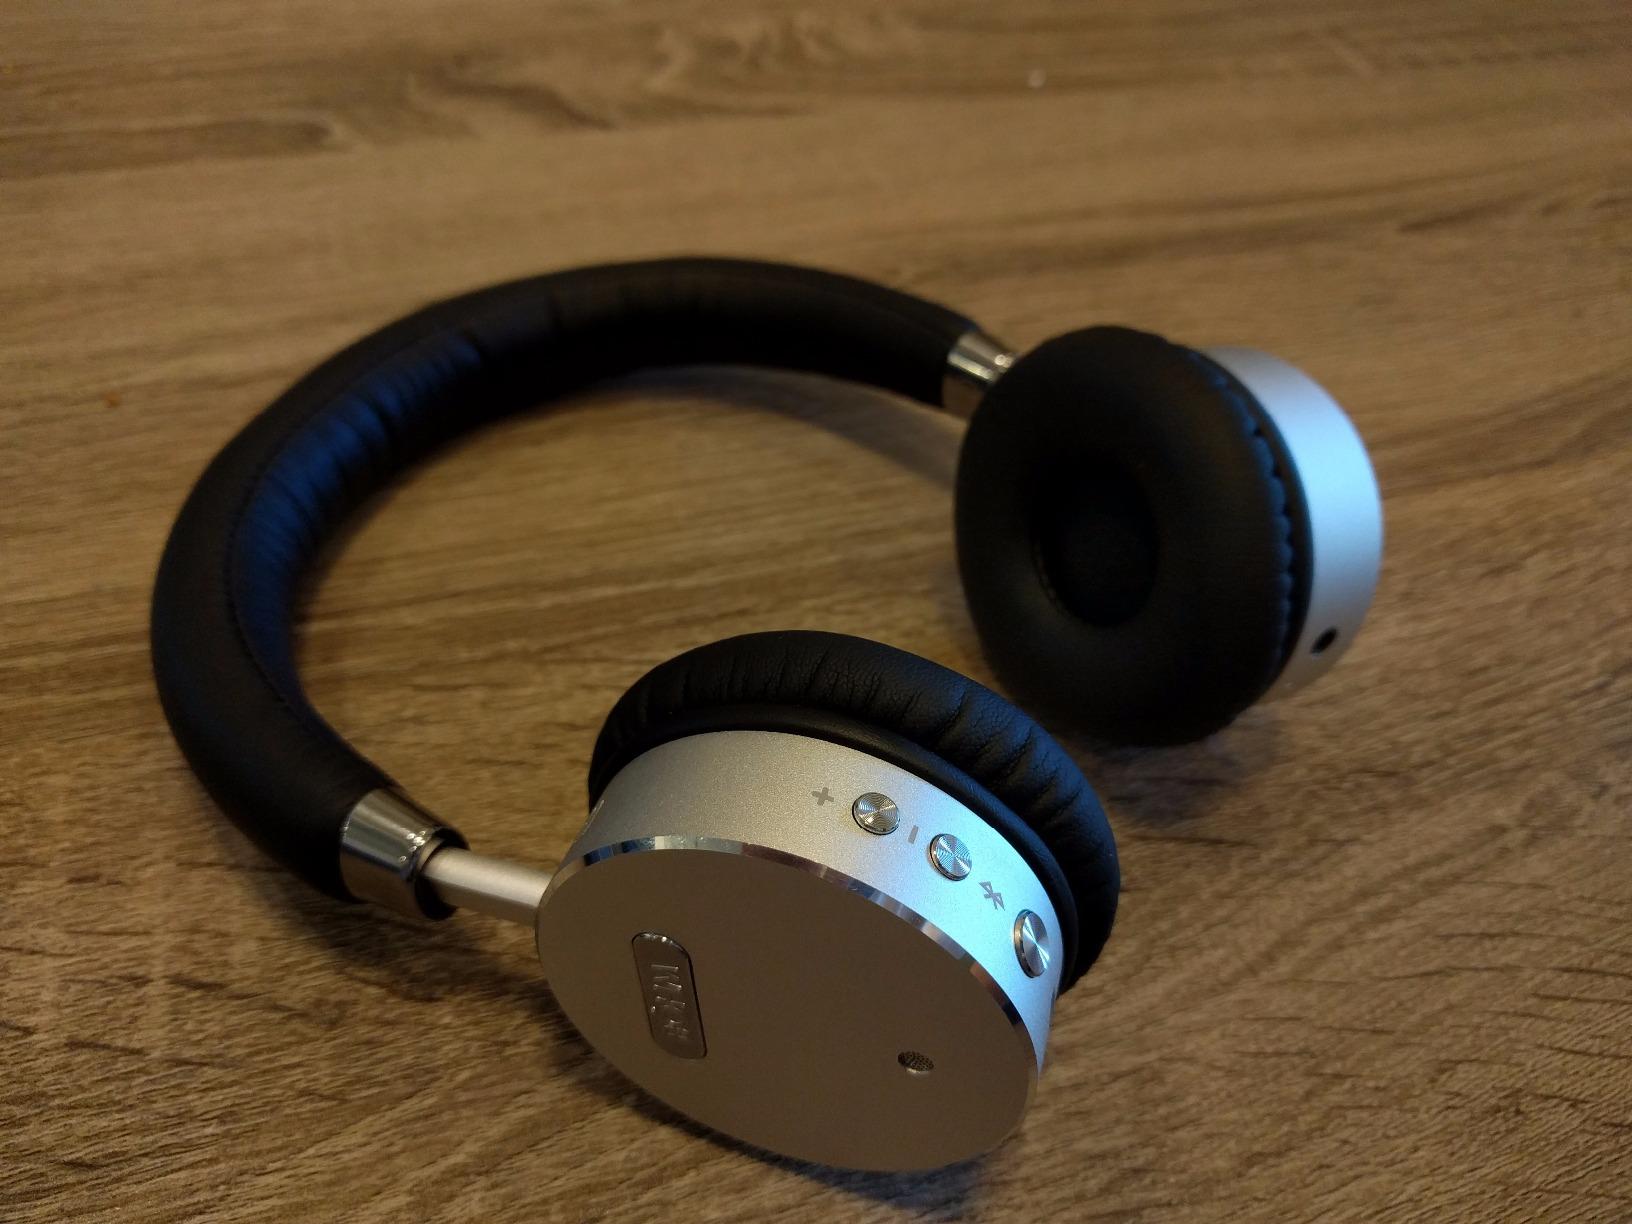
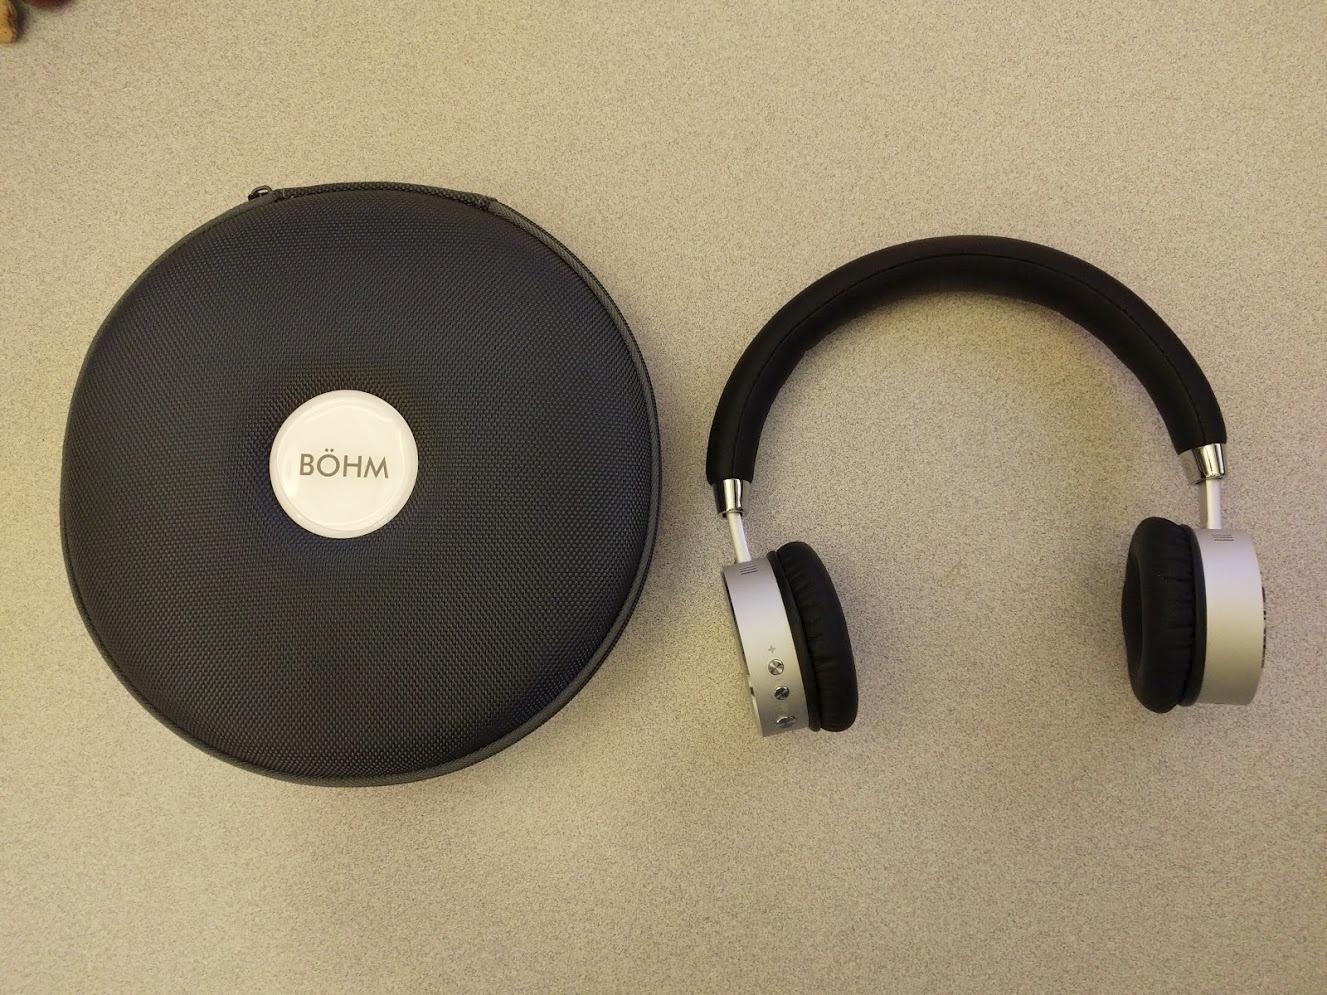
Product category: headphones
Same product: yes